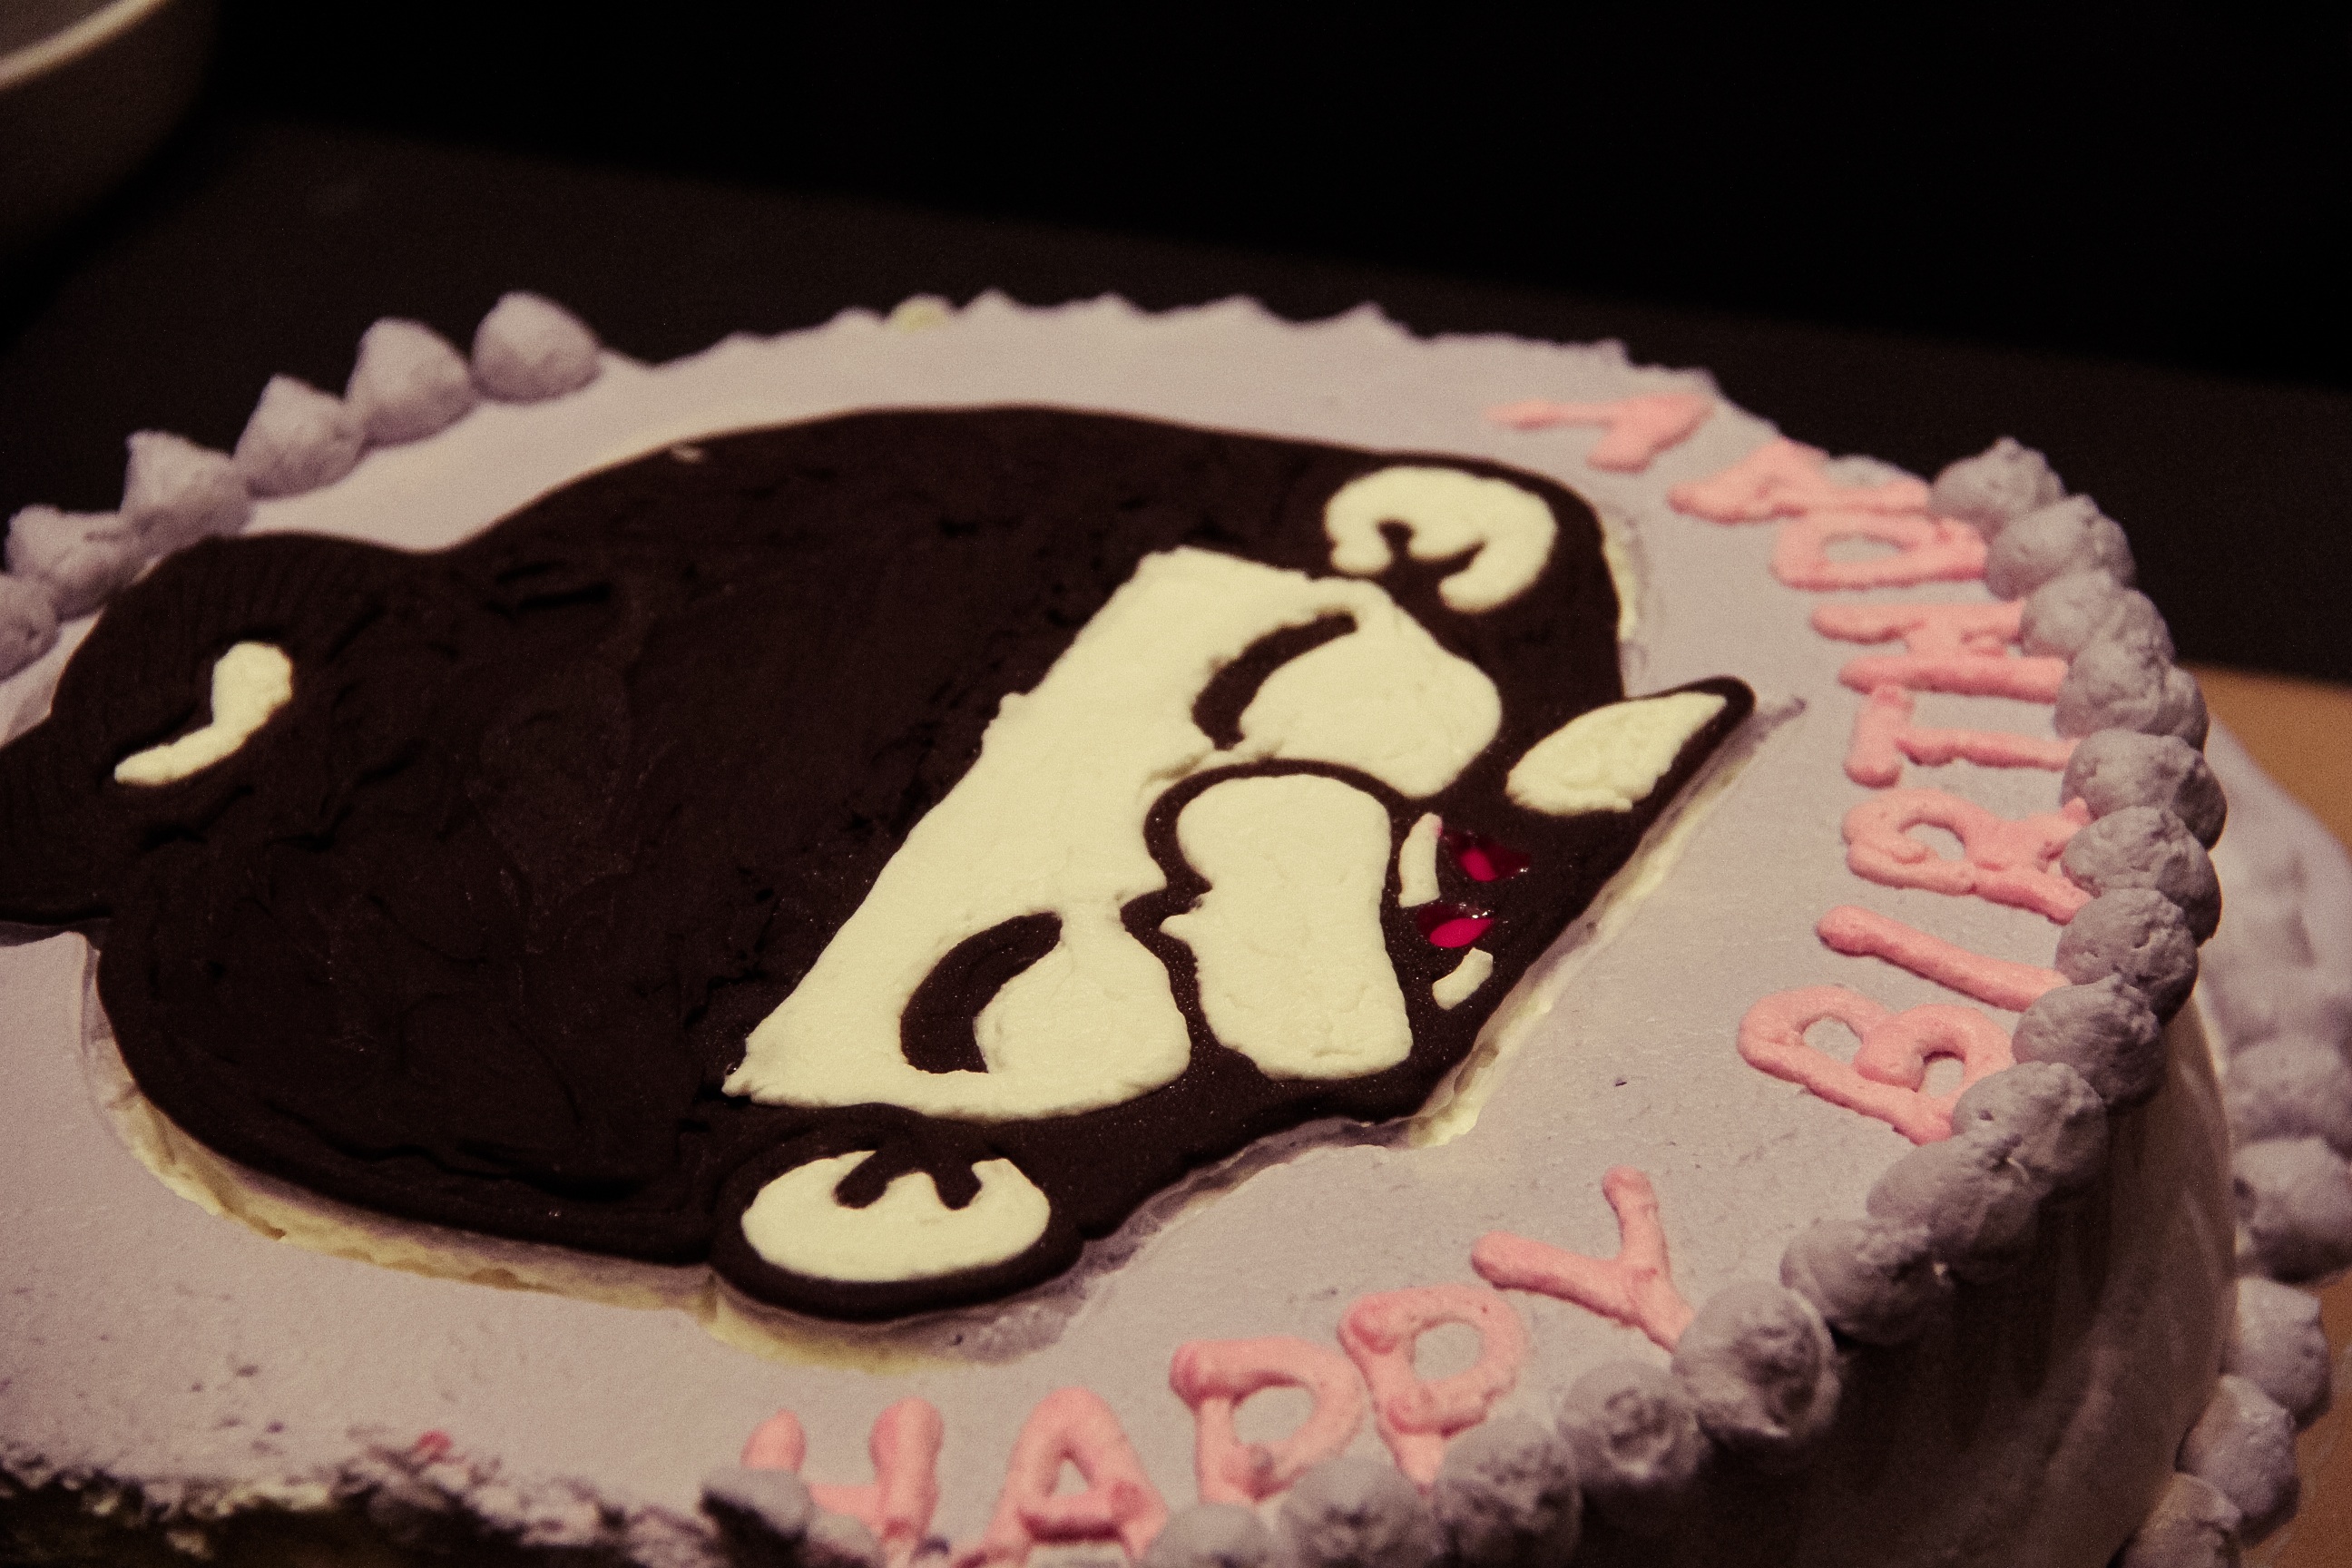
purple, cute, food, baking, dessert, cake, life, birthday cake, doll, girls, icing, fondant, sweetness, baked goods, torte, sugar paste, buttercream, cake decorating